Interoceanic Corridor of the Isthmus of Tehuantepec

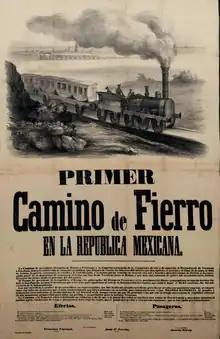
Advertisement from 1850 for the Veracruz–San Juan line, Mexico's first railway, which would later be used to connect Mexico City with the port

Despite the termination of the TRCNO project and the tensions with the U.S. government, the Arista administration still sought to create the interoceanic line of the Isthmus of Tehuantepec. Thus, Congress passed a legislation two weeks after dismissing the Garay grant, in May 1852, for the president to "find and promote a Mexican-based company to develop transportation on the isthmus." He, therefore, called for companies to submit proposals, and he would then offer a concession to the company with the most suitable project proposed. Various firms, belonging to both national and foreign businessmen, presented different projects in hopes of obtaining the concession. National companies such as "Felipe García y Compañía", as an example, submitted a project focused on internal construction and navigation rather than international traffic, proposing the construction of a highway and railway line, asking for a grant of uncultivated land to take care of and feed draft animals and planning to hire foreigners (only the "strictly necessary") to administer the construction. As an example of a submission from a foreign-owned business, Jonas Phillips Levy, a U.S. citizen residing at Veracruz, proposed forming a company called "Compañía del Canal del Pacífico" (Company of the Canal of the Pacific), of which he would have been president, which would have built an isthmian communication line via a canal or railway, as well as it would have established a police force for the region, among other proposed projects. Ultimately however, the concession was given to the project proposed by Albert G. Sloo (an American who had previously established a postal service through the Isthmus of Panama), obtaining it on 5 February 1853 after some initial trouble which was solved after the incorporation of Sloo and a group of Mexican investors, forming the Mixed Company.